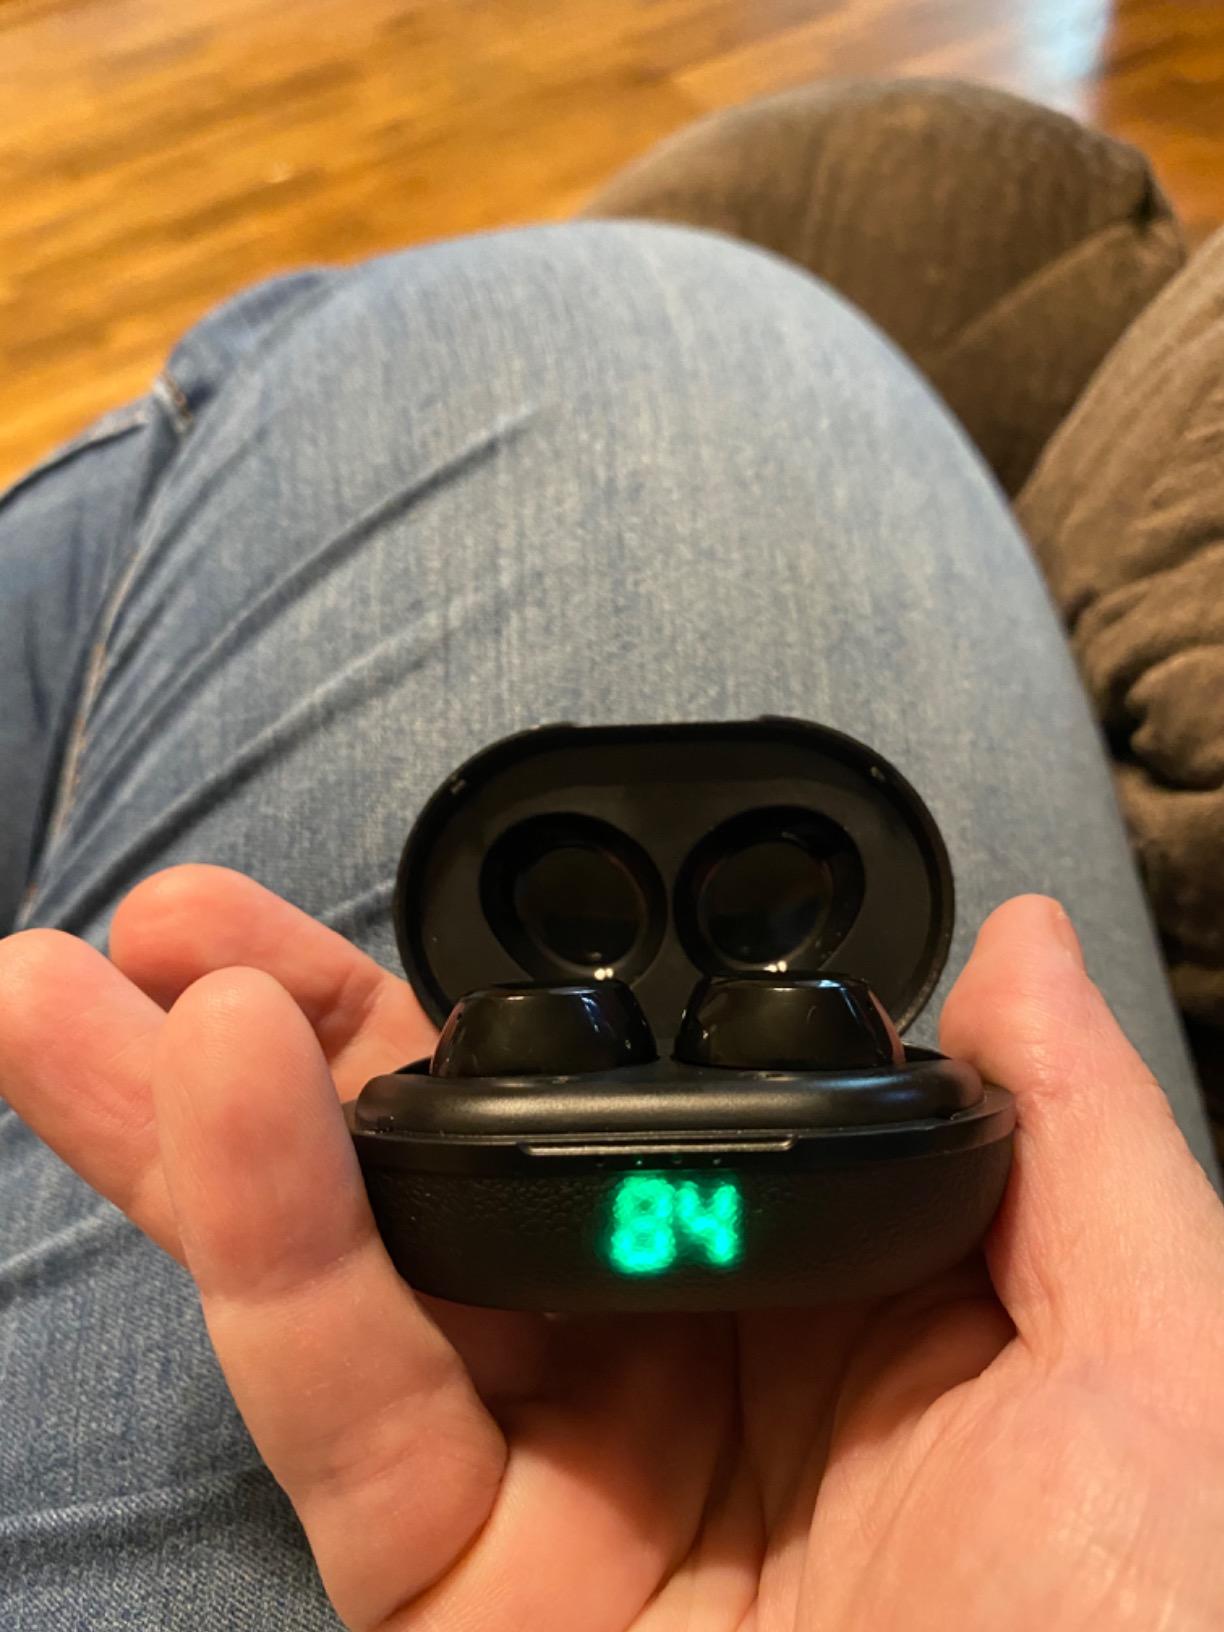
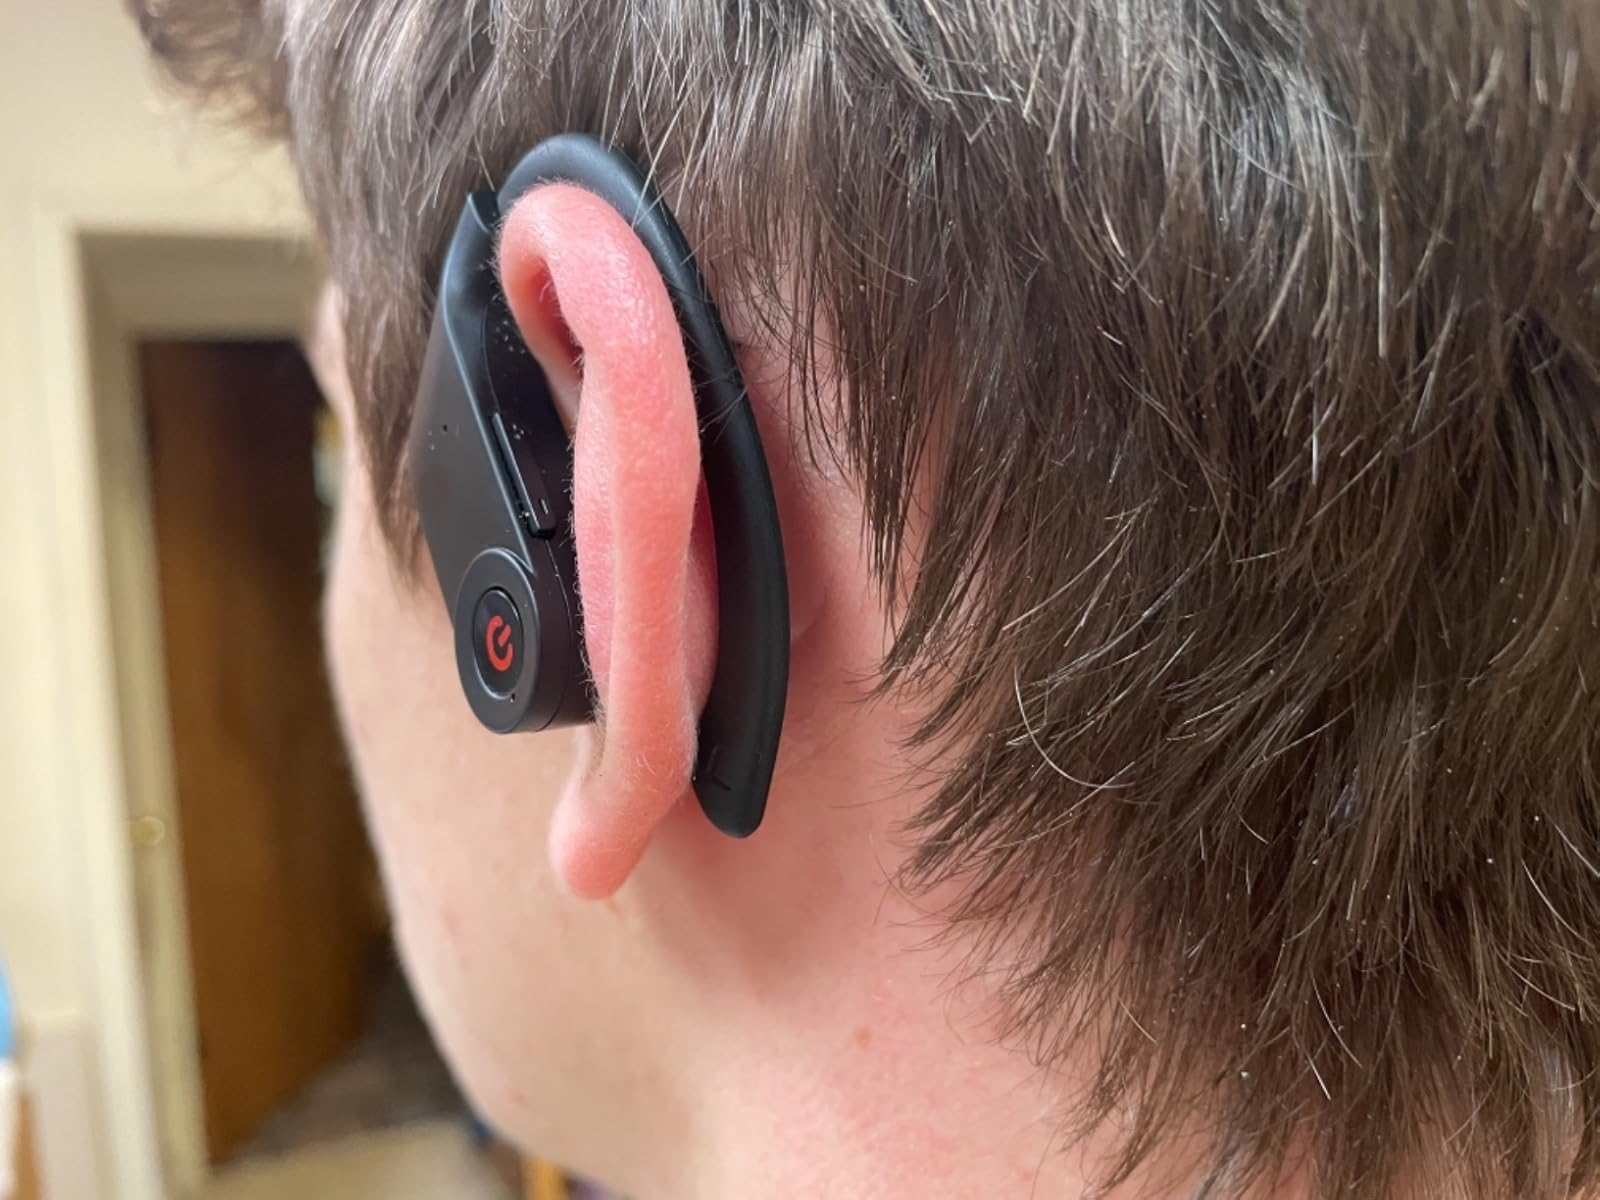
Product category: earbuds
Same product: no